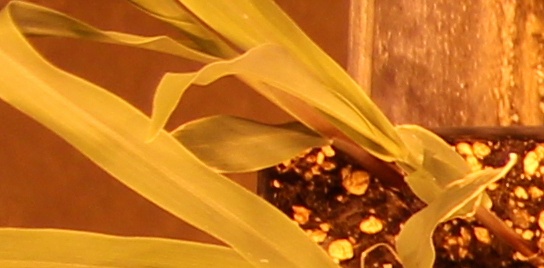
Label: Corn